The Officers of the St Adrian Militia Company in 1630

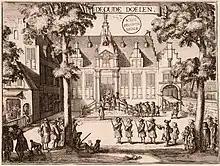
1688 engraving of the guardsmen practising in the yard of the old meeting hall (showing the steps with rails that they are standing on in the painting).

The painting previously hung with others in the old "Doelen" hall, which is today part of the Haarlem Public Library. The paintings by Pot, Hals and others that formerly hung in this hall have been since transferred to the Frans Hals Museum. This painting hung in the Doelen until 1820 when it was moved to the city hall, and in 1962 it was given to the museum as part of the 100 anniversary celebration of the Haarlem municipal museum.